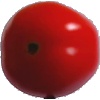
Label: Tomato 4